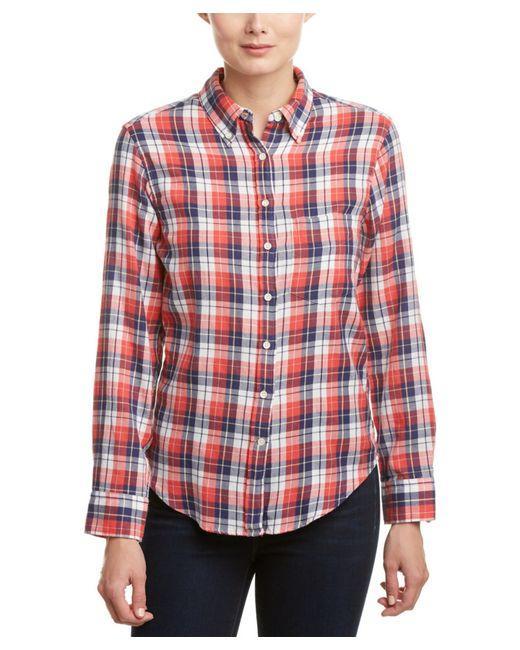
rotes Karohemd mit langen Ärmeln für Jungen